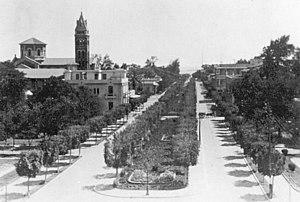
Claude François, surnommé « Cloclo », né le 1ᵉʳ février 1939 à Ismaïlia et mort accidentellement le 11 mars 1978 à Paris, est un chanteur, danseur, musicien et producteur musical français des années 1960 et 1970.